List of mammals of Corsica

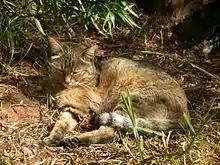
African wildcat

There are over 260 species of carnivorans, the majority of which feed primarily on meat. They have a characteristic skull shape and dentition.